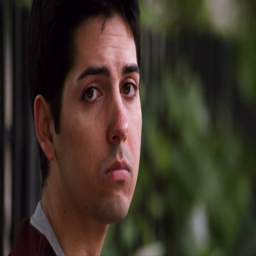
a young adult male sits on a bench expressing sadness .